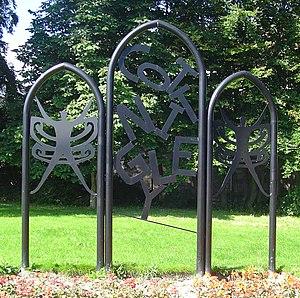
Cottingley est un village dans le district métropolitain de la Cité de Bradford dans le Yorkshire de l'Ouest en Angleterre. Il est situé pratiquement à la périphérie Nord-Ouest de la ville de Bradford, entre Shipley et Bingley.